No Mercy (2007)

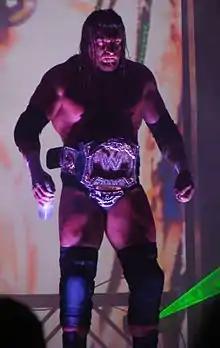
Triple H at No Mercy after he won the WWE Championship from Randy Orton in the first match of the event. Later in the night, Orton won the championship back in a rematch.

In the next match, Triple H defended the WWE Championship against Umaga. Both men performed a variety of wrestling maneuvers, including a DDT from Triple H onto Umaga, and a Samoan drop from Umaga onto Triple H. Umaga attacked Triple H's ribs throughout the match, but Triple H gained an advantage when Umaga missed a hip attack. Umaga attempted to splash Triple H, who was standing at the turnbuckle, but Triple H moved and Umaga crashed into the ring post. Triple H then performed a Pedigree for the pinfall, thereby retaining his championship.